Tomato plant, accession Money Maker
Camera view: tilt-top (135 deg); turntable rotation: 30 degrees
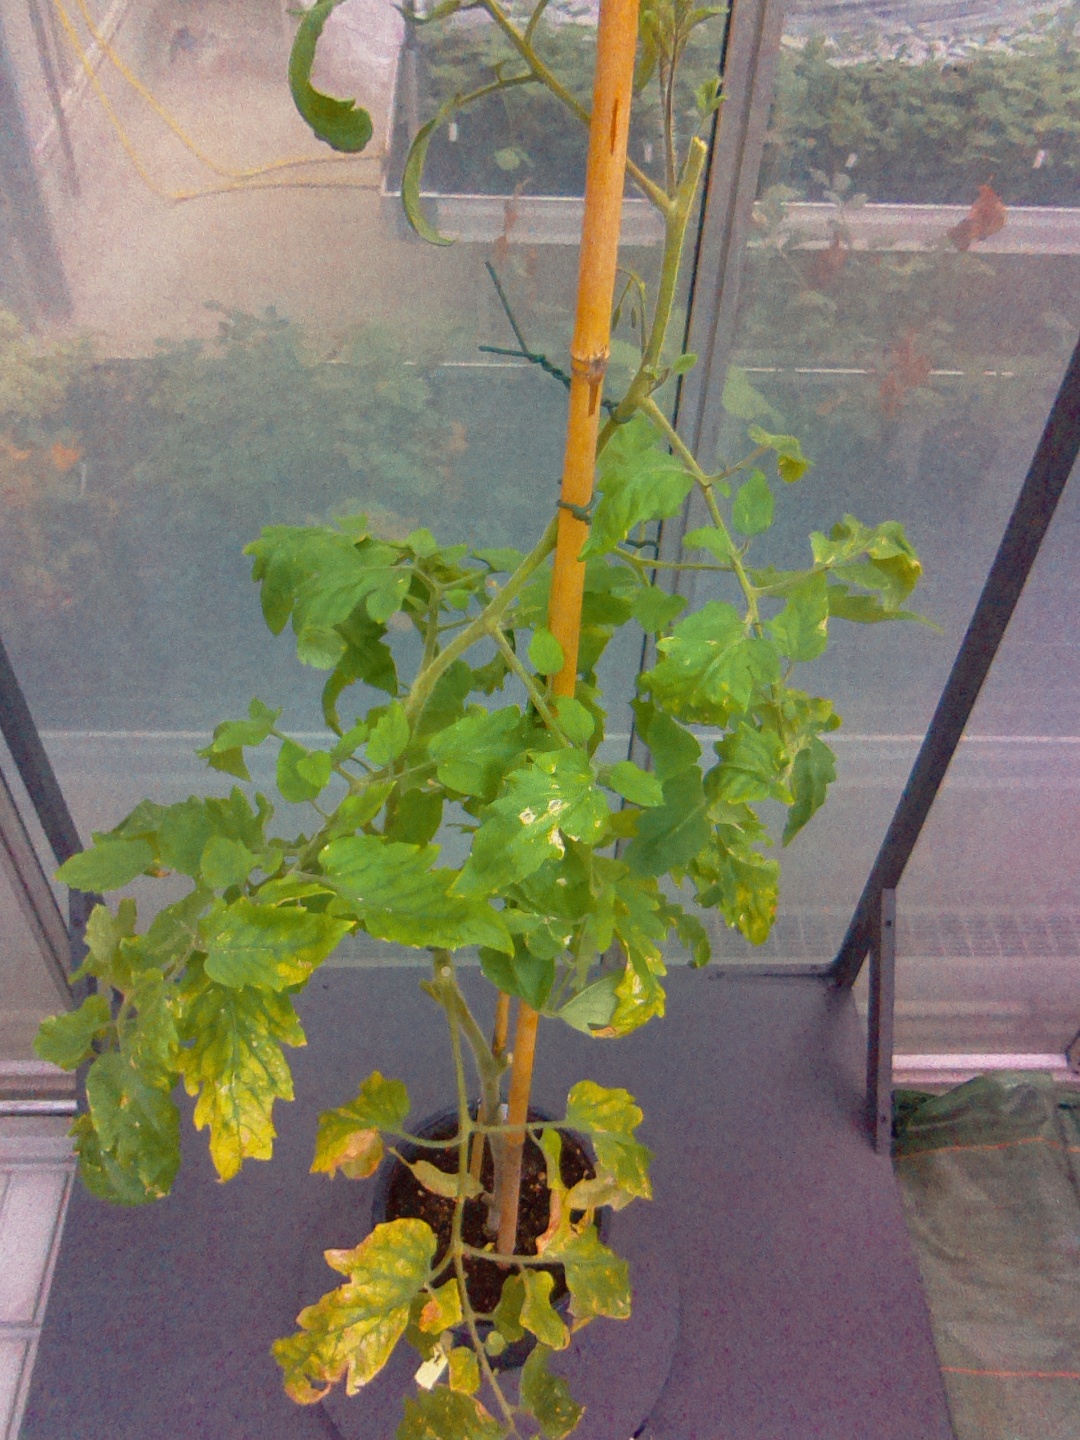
BBCH growth stage 52: 2 inflorescences visible